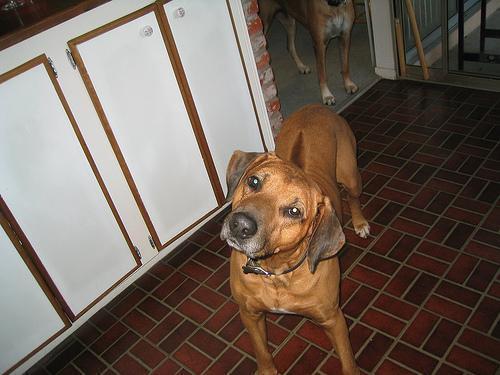
Rhodesian_ridgeback